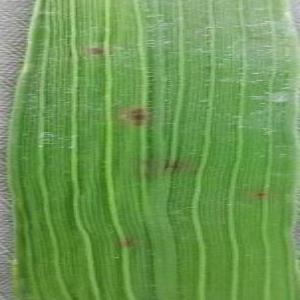
Disease: Brownspot